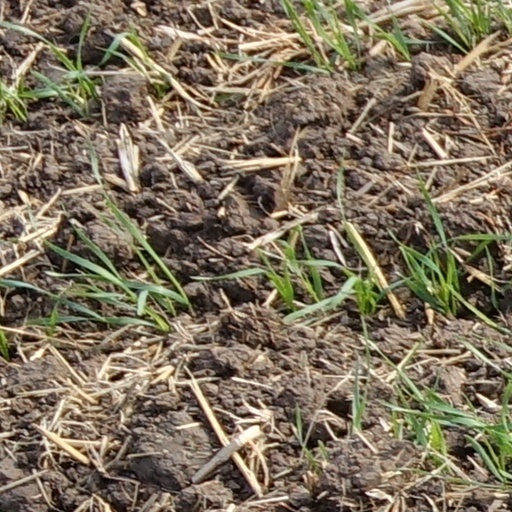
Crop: wheat